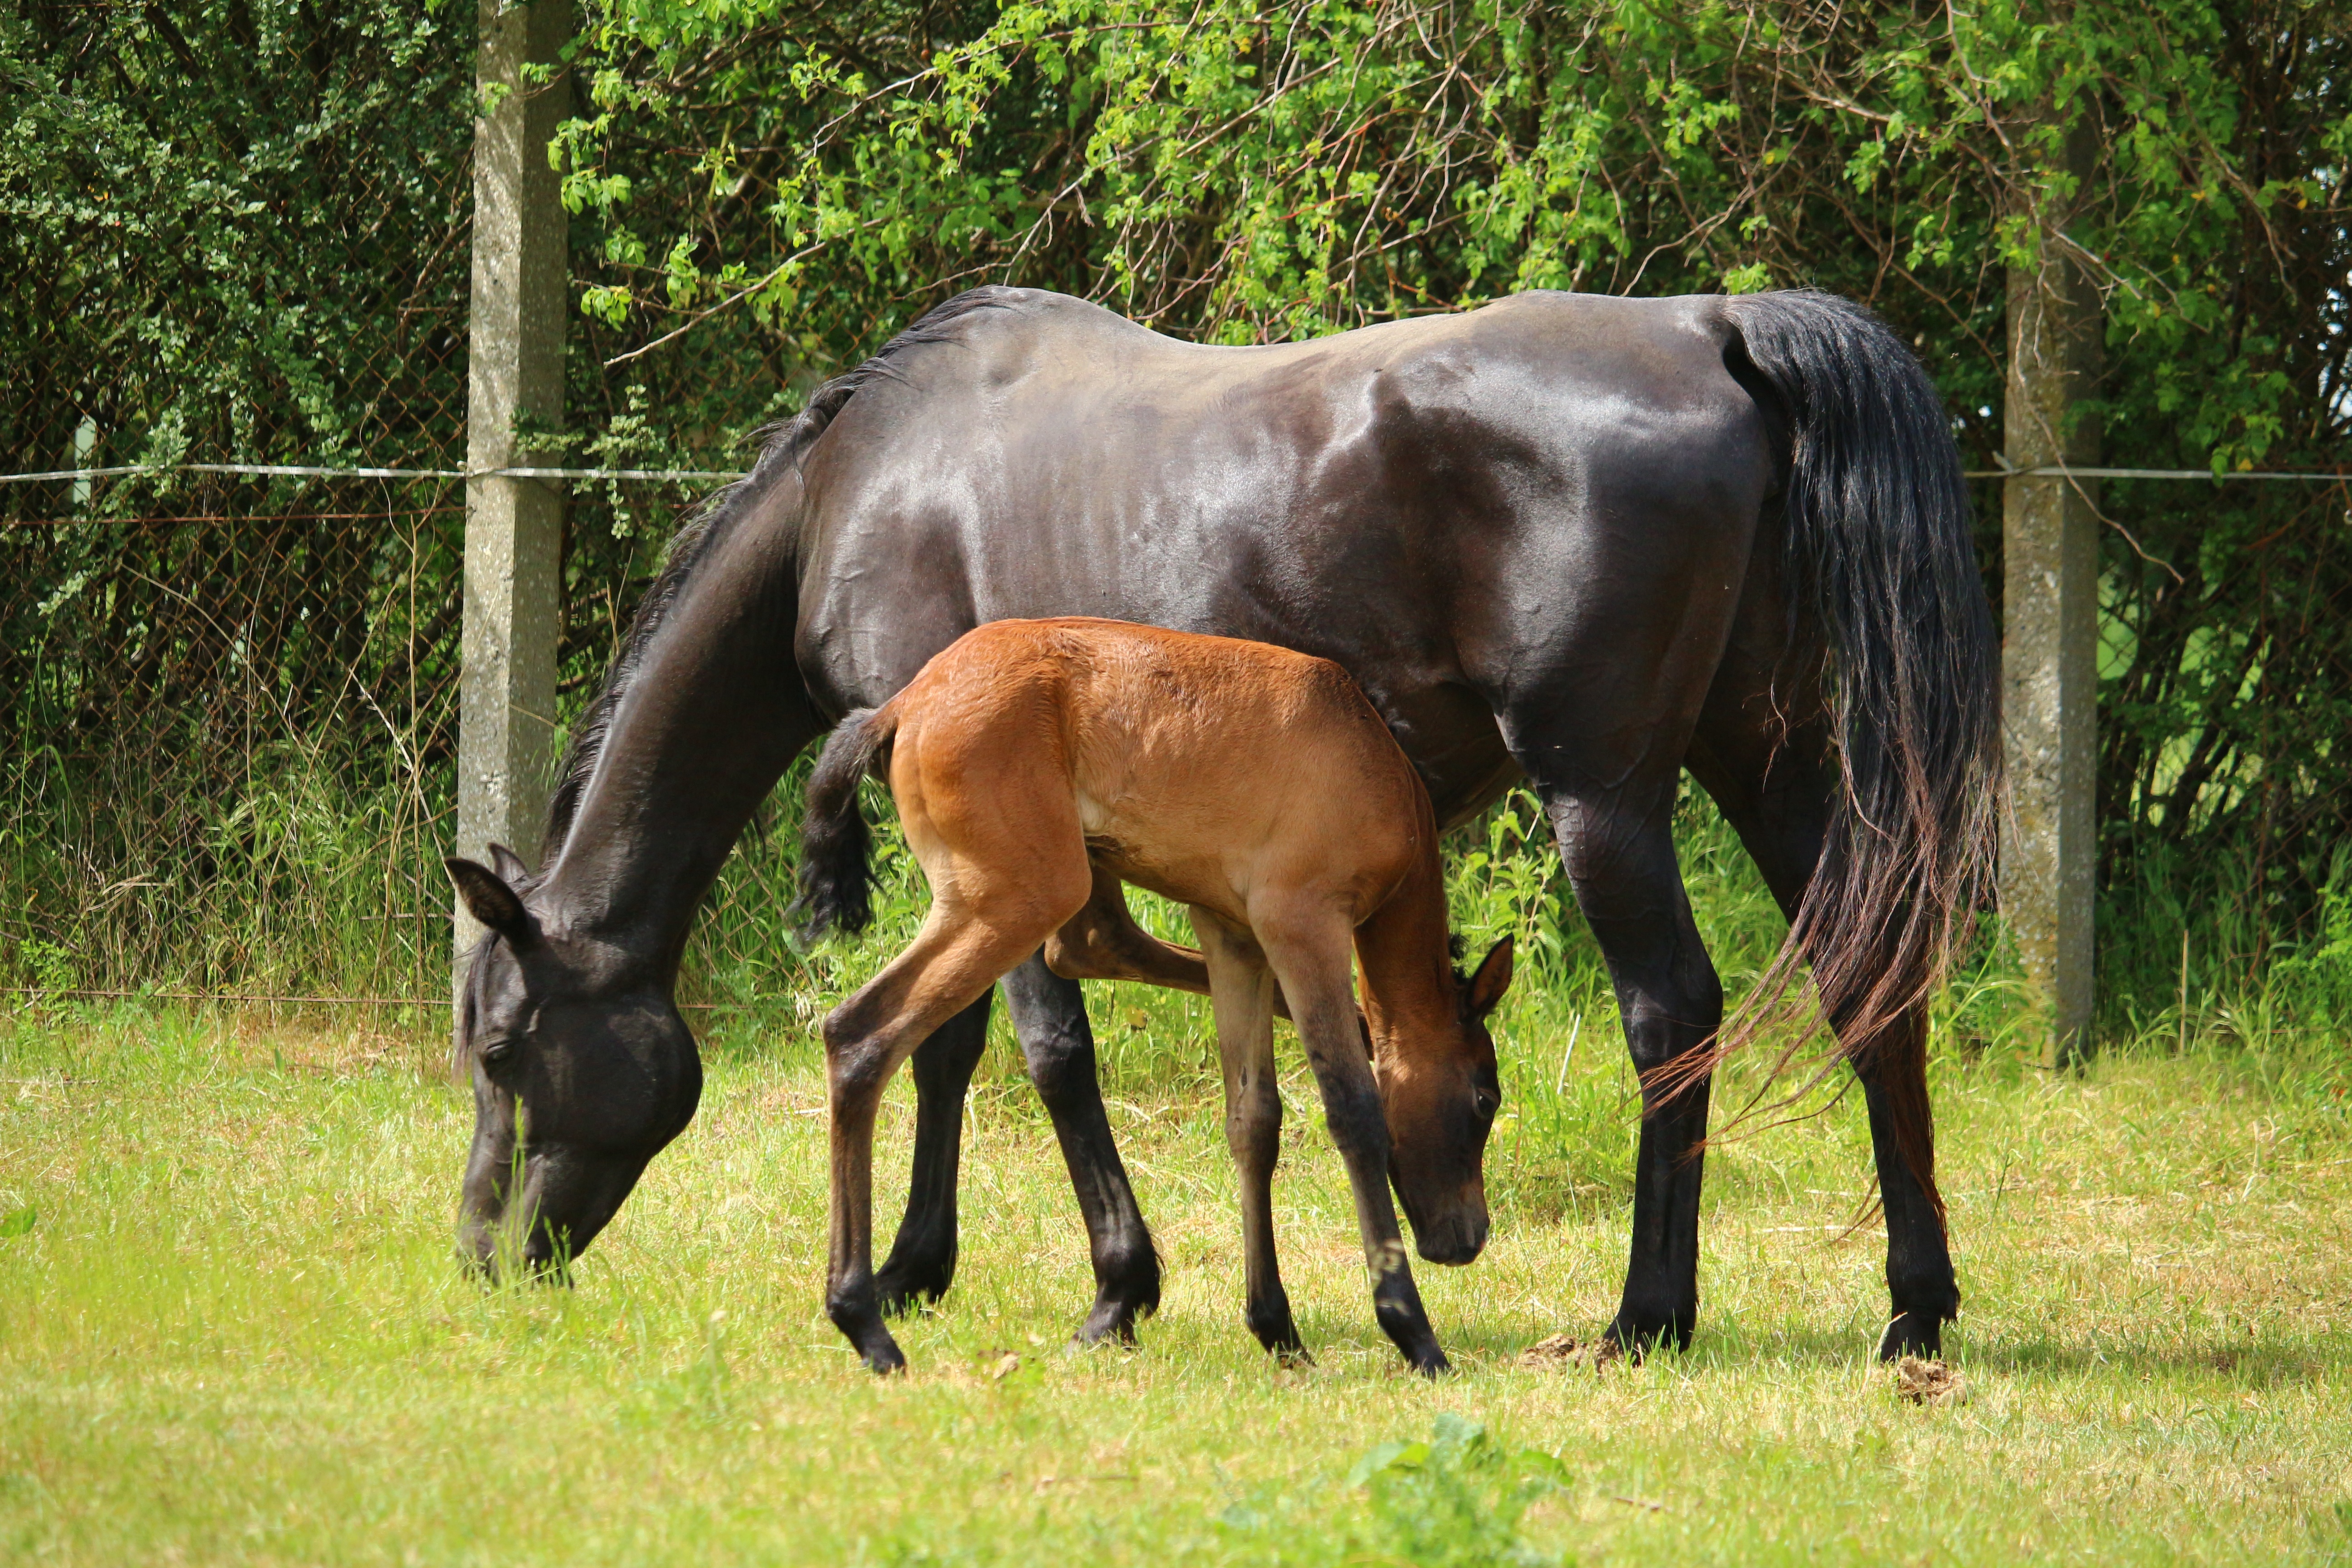
grass, meadow, prairie, herd, pasture, grazing, horse, mammal, stallion, mane, fauna, vertebrate, mare, rap, foal, colt, thoroughbred arabian, brown mold, pack animal, suckling, horse like mammal, mustang horse